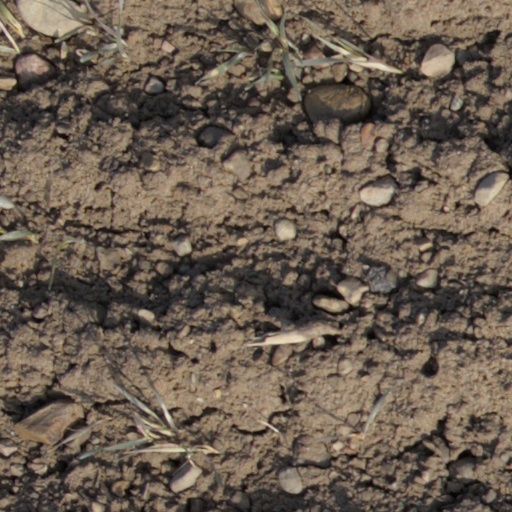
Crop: wheat